Salome (Wilde): Themes and derivatives

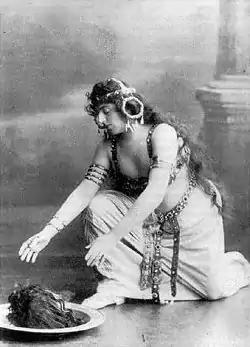
Alice Guszalewicz as Salome in the Richard Strauss opera, c. 1910.

Salome by Oscar Wilde, a play written in 1891 and first produced in 1896, has been analysed by numerous literary critics, and has prompted numerous derivatives. The play depicts the events leading to the execution of Iokanaan (John the Baptist) at the instigation of Salome, step-daughter of Herod Antipas, and her death on Herod's orders.